Buddhist poetry

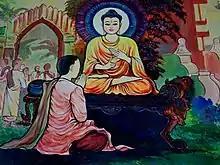
Mahapajapati, first Buddhist nun and Buddha's stepmother ordains. One of the first Buddhist poets and also one of the first of women in the Indian subcontinent to write poems.

The early Buddhist sources mention a Buddhist monk called Vaṅgīsa, who was considered by the Buddha as the foremost of his disciples with respect to spontaneity of speech because he could recite poetry by composing it on the spot. He is considered to have been the author of the final and longest section of the "Theragatha", the "Mahanipata" or "Great Section."